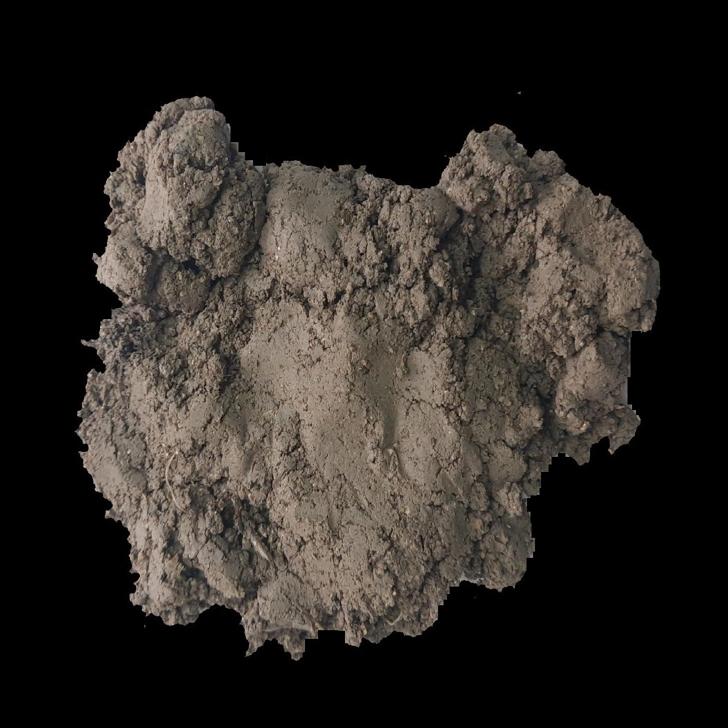
Soil type: Alluvial soil